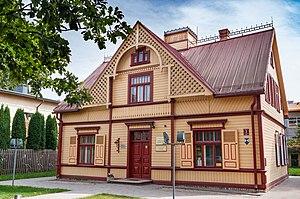
Jelgava est une ville de Lettonie, située dans le district de Jelgava dont elle est le chef-lieu. Sa population s'élevait à 57 773 habitants en 2013.